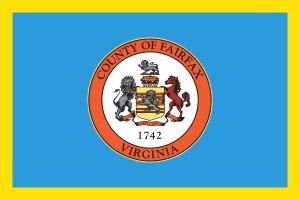
Le comté de Fairfax est un comté du Nord de l'État de Virginie. Selon le recensement des États-Unis de 2010, sa population est de 1 081 726 habitants ce qui en fait le comté le plus peuplé de Virginie. Il appartient à l'agglomération de Baltimore-Washington D.C.